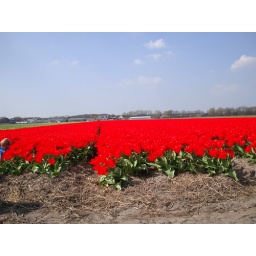
on a 3-hour bike ride out in the flower fields